Yulia Putintseva

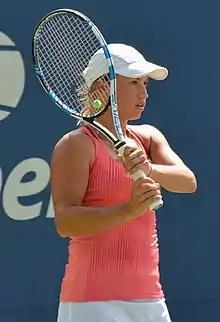
Putintseva at the 2018 US Open

Putintseva began 2018 by reaching the second round of the Hobart International, Australian Open, Indian Wells Open and the Istanbul Cup, and the quarterfinals of the Taiwan Open. She then defeated the top-10 player Sloane Stephens in the first round of Nuremberg Cup, but lost in the next round. Putintseva reached another quarterfinal at the French Open, where she lost to Madison Keys. After losses in the second round at Wimbledon and in the quarterfinals of the Washington Open, she reached her second career final, at the Guangzhou Open, but finished runner-up again.